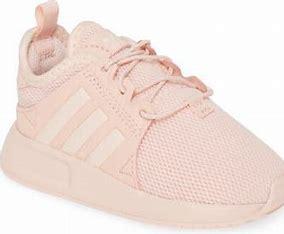
Brand: Adidas
Model: _plr